François Jaffrennou

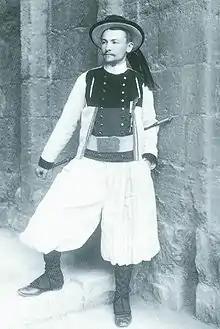
François Jaffrennou in Breton national costume at the Celtic Congress of Caernarfon, 1904

François-Joseph-Claude Jaffrennou (15 March 1879 - 23 March 1956) was a Breton language writer and editor. He was a Breton nationalist and a neo-druid bard. He is also known as François Taldir-Jaffrennou, since he also used the bardic name Taldir ("Wall of Steel"). He was one of the pioneers of the Breton autonomist movement.